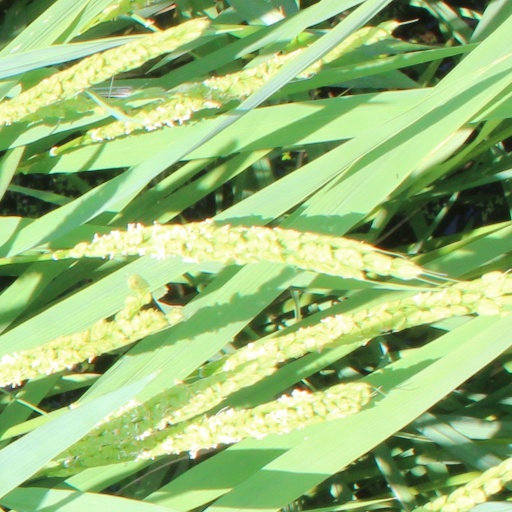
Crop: rice